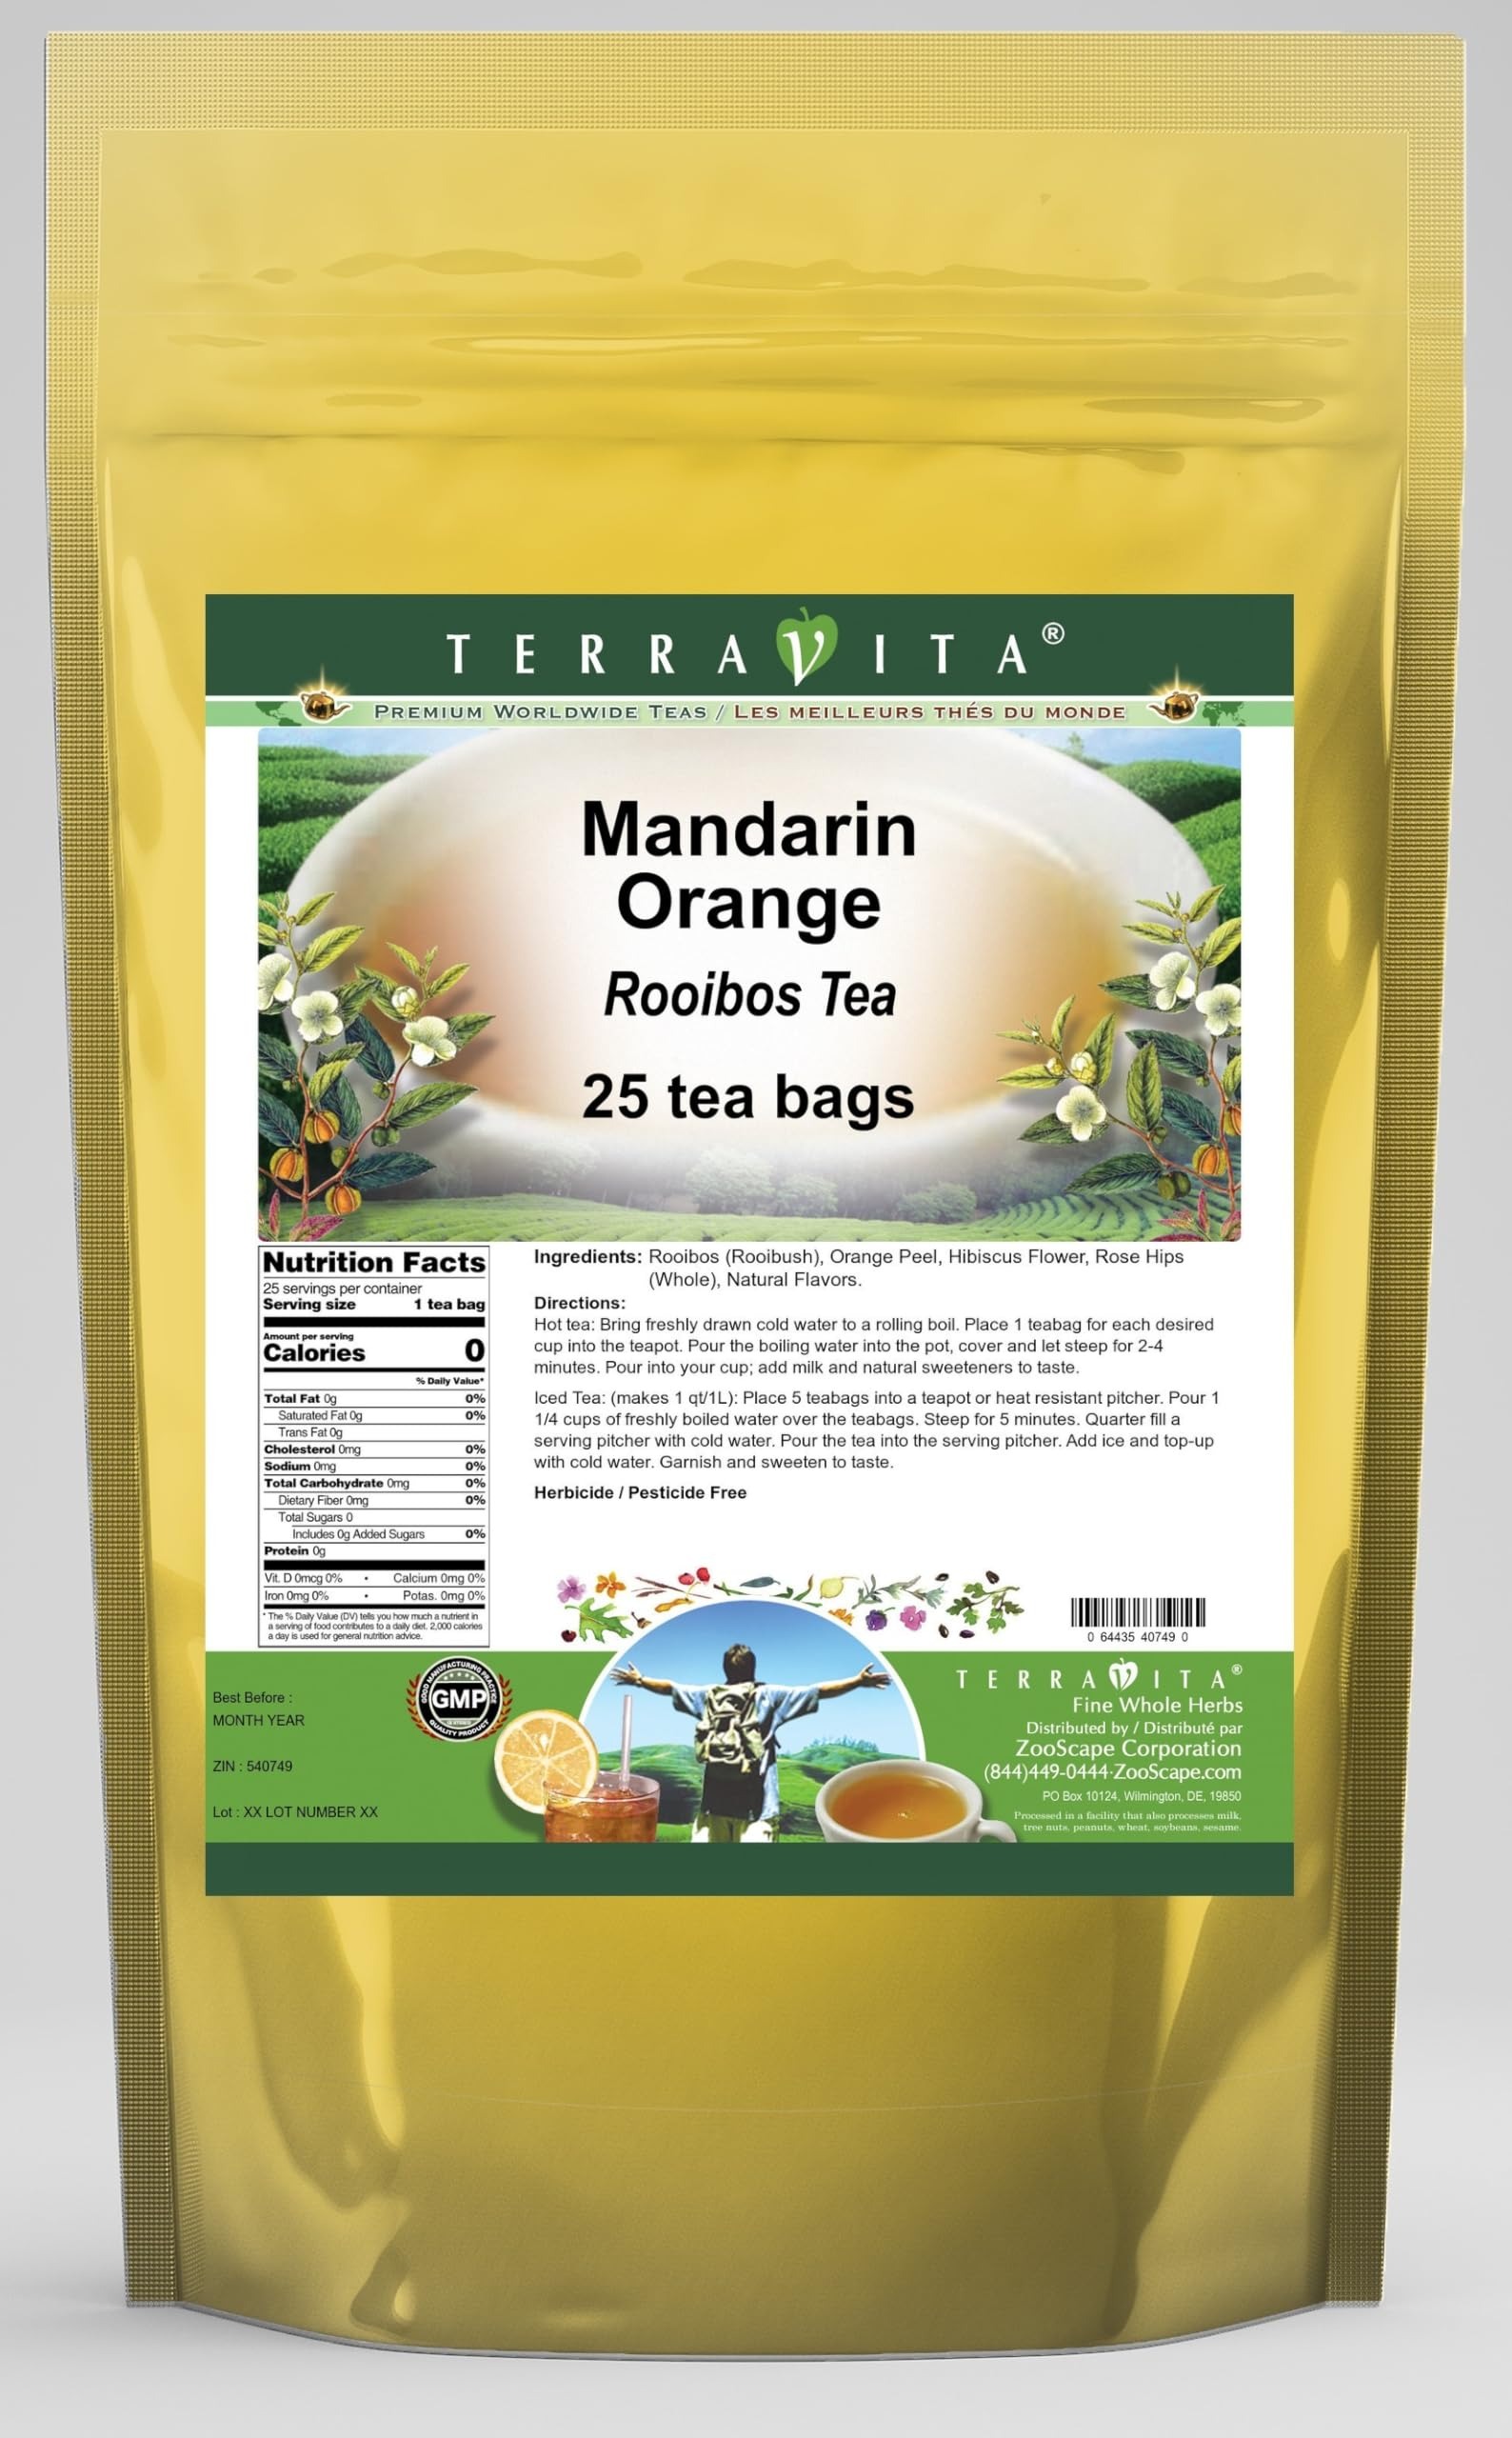
Item Name: Mandarin Orange Rooibos Tea (25 tea bags, ZIN: 540749) - 3 Pack
Bullet Point 1: Our Mandarin Orange Rooibos Tea is a delightful flavored Rooibos tea with Orange Peel, Hibiscus Flower and Rose Hips that you will really enjoy! The unique Mandarin Orange aroma and taste is a delight! - Ingredients: Rooibos tea, Orange Peel, Hibiscus Flower, Rose Hips and Natural Mandarin Orange Flavor.
Bullet Point 2: No fillers.
Bullet Point 3: Manufacturer: TerraVita
Bullet Point 4: Size: 25 tea bags
Bullet Point 5: Rooibos Tea Bags - Packed in a convenient upright pouch!
Product Description: Our Mandarin Orange Rooibos Tea is a delightful flavored Rooibos tea with Orange Peel, Hibiscus Flower and Rose Hips that you will really enjoy! The unique Mandarin Orange aroma and taste is a delight! - Ingredients: Rooibos tea, Orange Peel, Hibiscus Flower, Rose Hips and Natural Mandarin Orange Flavor. - Hot tea brewing method: Bring freshly drawn cold water to a rolling boil. Place 1 teabag for each desired cup into the teapot. Pour the boiling water into the pot, cover and let steep for 2-4 minutes. Pour into your cup; add milk and natural sweeteners to taste. - Iced tea brewing method: (to make 1 liter/quart): Place 5 teabags into a teapot or heat resistant pitcher. Pour 1 1/4 cups of freshly boiled water over the teabags. Steep for 5 minutes. Quarter fill a serving pitcher with cold water. Pour the tea into the serving pitcher. Add ice and top-up with cold water. Garnish and sweeten to taste. - TerraVita is an exclusive line of premium-quality, natural source products that use only the finest, purest and most potent ingredients found around the world. TerraVita is hallmarked by the highest possible standards of purity, potency, stability and freshness. All of our products are prepared with the highest elements of quality control, from raw materials through the entire manufacturing process, up to and including the moment that the bottles or bags are sealed for freshness and shipped out to you. Our highest possible standards are certified by independent laboratories and backed by our personal guarantee. - TerraVita exists to meet and ensure your family's health and wellness without the harmful effects of chemicals and health products. We strive to make all of our products affordable and reliable and are constantly searching the market to maintain our affordability a
Value: 75.0
Unit: Count

Price: 51.54